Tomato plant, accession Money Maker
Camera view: vertical (180 deg); turntable rotation: 240 degrees
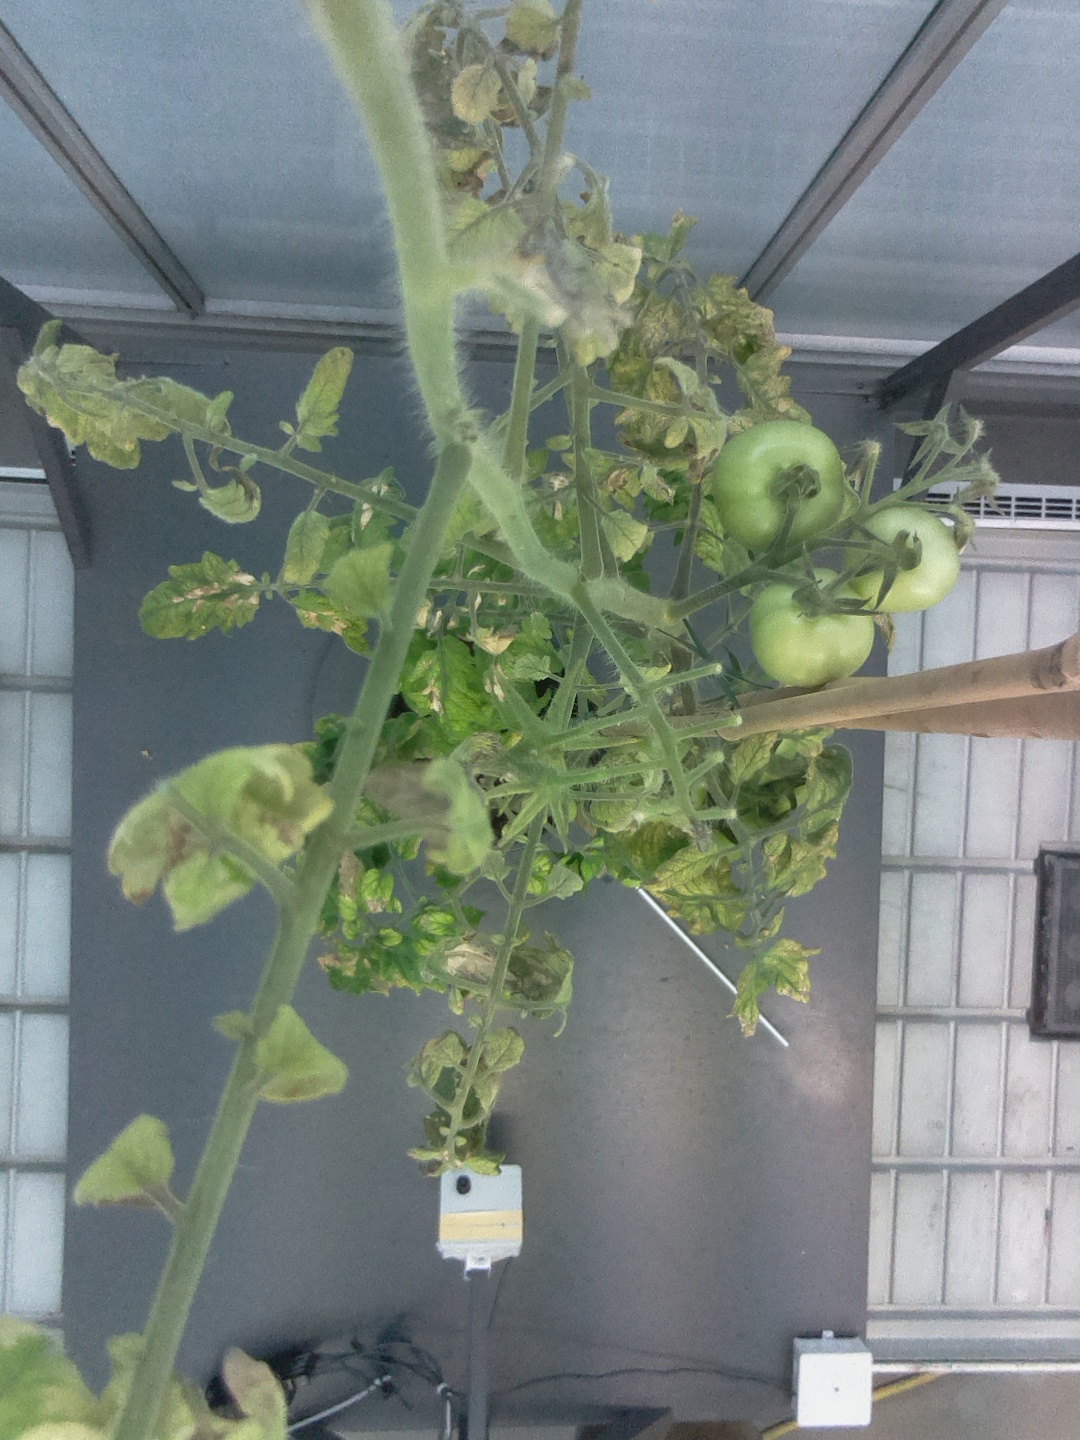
BBCH growth stage 77: 70%-80% of final fruit size